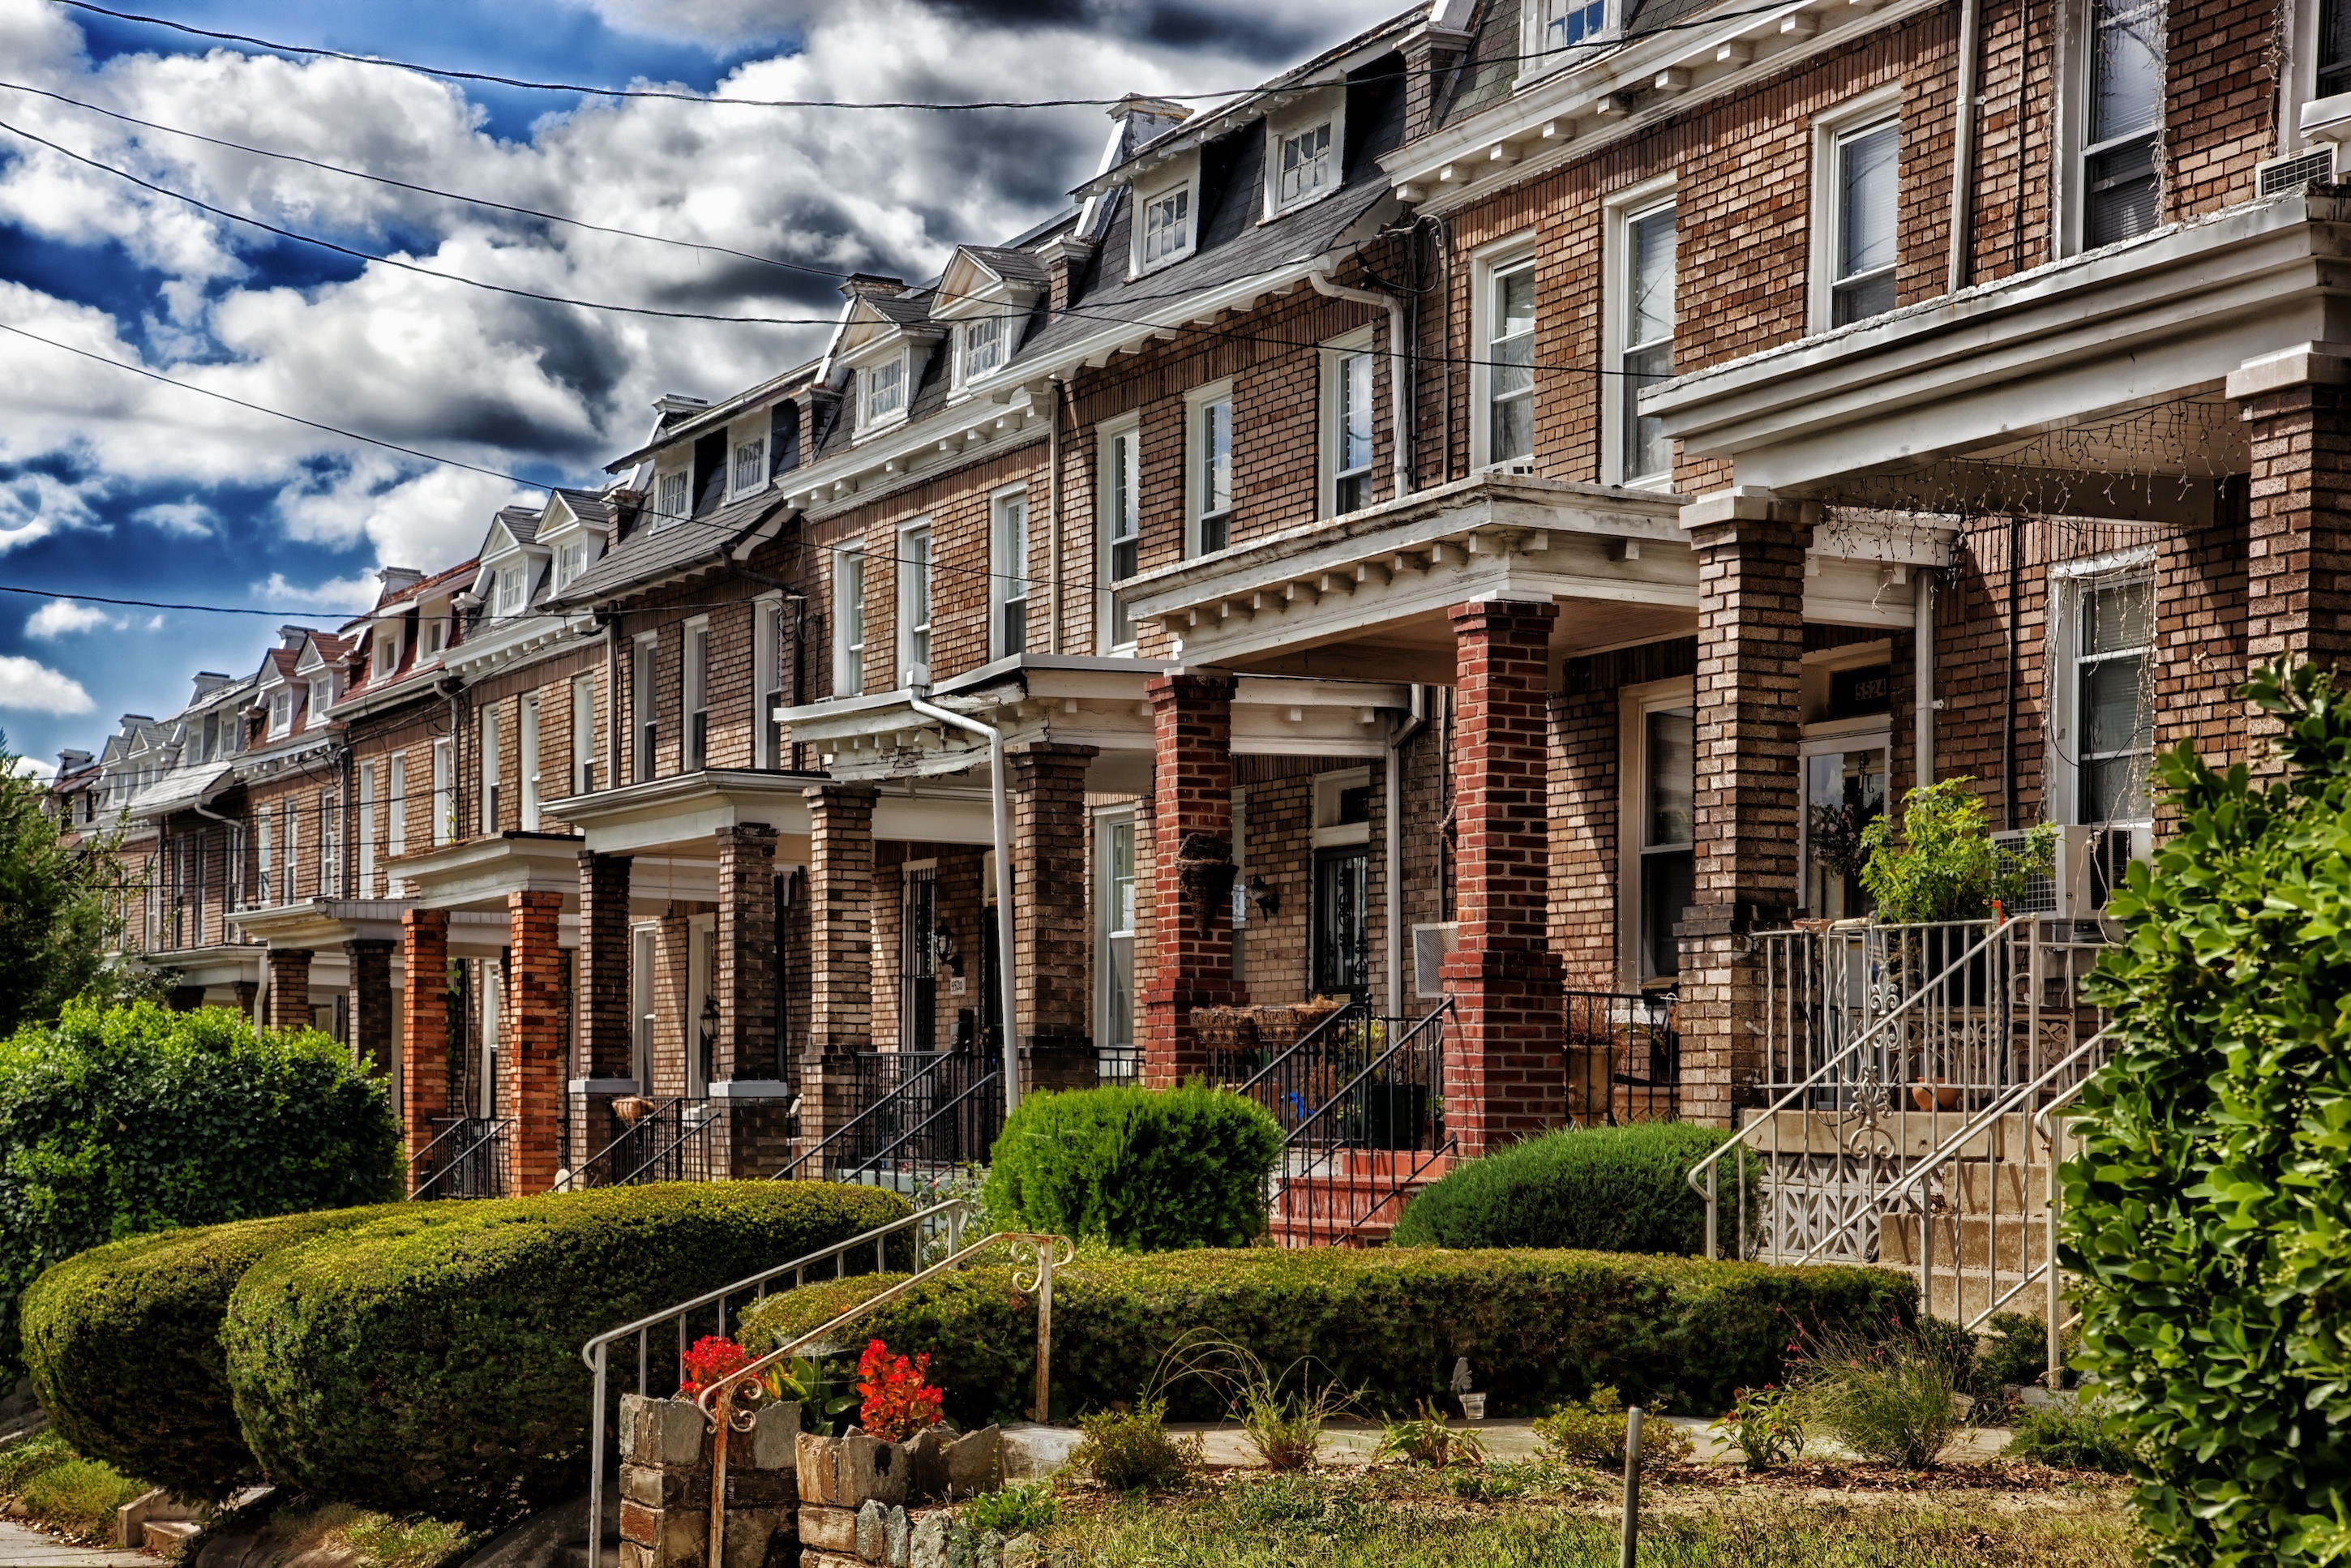
architecture, mansion, house, town, building, palace, city, home, urban, suburb, facade, property, brick, plants, hdr, courtyard, homes, houses, bushes, estate, cities, condominium, neighbourhood, real estate, washington d c, row houses, residential area